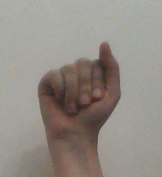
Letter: saad